Fire Shark

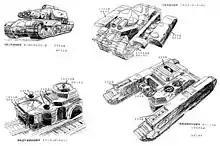
Most of the artwork were hand-drawn sketches created by the development team before being transposed to pixel art graphics.

"Fire Shark"s development process and history was recounted between 1989 and 2012 through Japanese publications such as "Shooting Gameside" by former Toaplan composer Masahiro Yuge. Yuge acted as the game's composer, with Shintarō Nakaoka serving as artist, while both Sanae Nitō and Yuko Tataka were also involved in the production as designers, though none of the members in the development team were credited as such in neither version of the game.